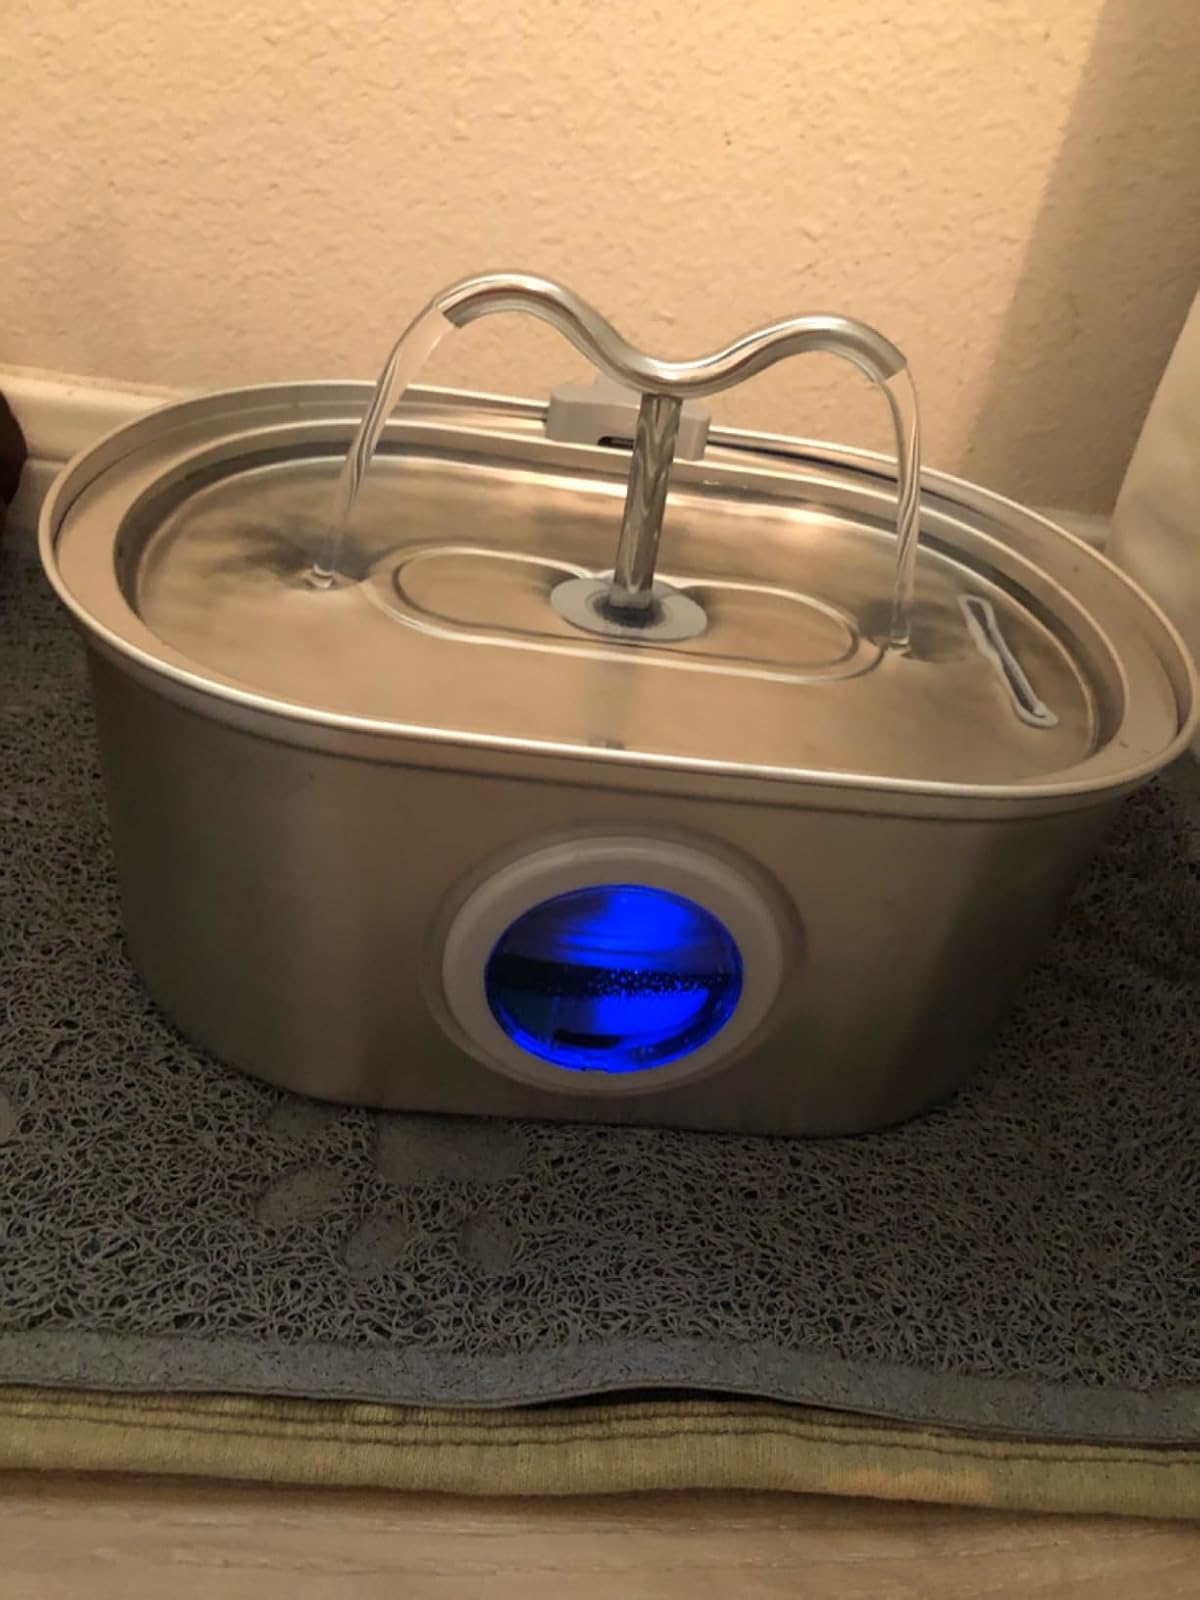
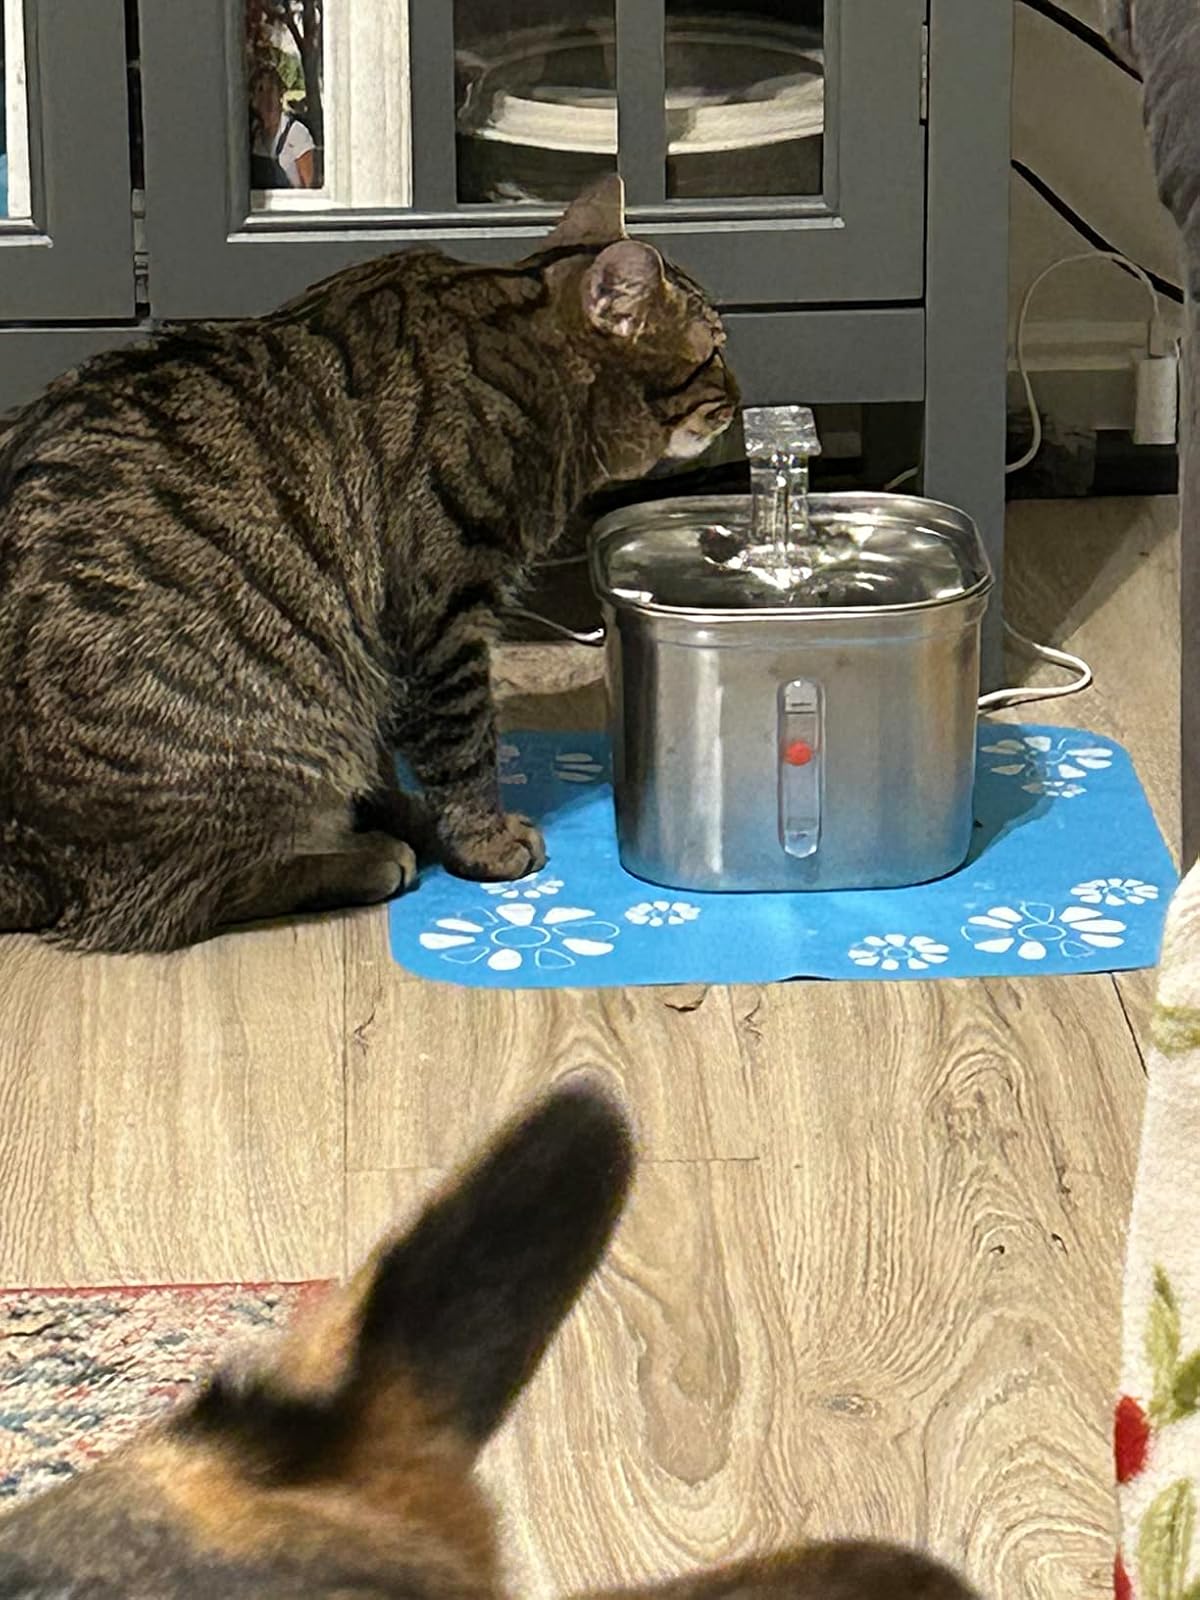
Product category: items_bowl
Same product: no